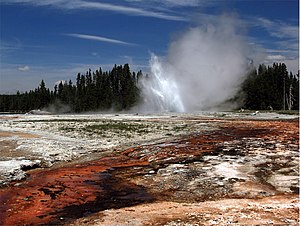
Upper Geyser Basin / Gejsere / Det nordlige område
Daisy Geyser.
Upper Geyser Basin er et område med mange gejsere og varme kilder i Yellowstone National Park i Wyoming, USA. Området, der er ca. 5 km² i udstrækning, har den højeste koncentration af geotermiske forekomster i hele parken. Disse omfatter såvel gejsere som fumaroler og varme kilder. Upper Geyser Basin ligger omkring 60 kilometer nord for den sydlige indgang til nationalparken langs randen af Yellowstones caldera. Fem af de større gejsere i området har et forudsigeligt udbrudsmønster, og parkbetjentene i parken forsøger at forudsige deres udbrud. Det drejer sig om gejserne Old Faithful, Castle Geyser, Grand Geyser, Daisy Geyser og Riverside Geyser.